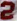
Number: 2